Anfeh

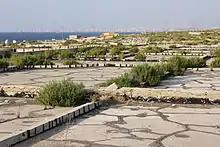
Old saltworks at Anfeh, near Tripoli (North Lebanon)

Anfeh, also spelled Enfe, Enfeh or Anfe, is a town in the Koura District of the North Governorate of Lebanon. Anfeh borders the towns of Chekka, Al-Qalamoun, Barghoun and Zakroun. It's located north of Beirut and south of Tripoli. Its total area is , and its population is around 6,500.